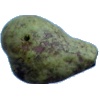
Label: pear_stone